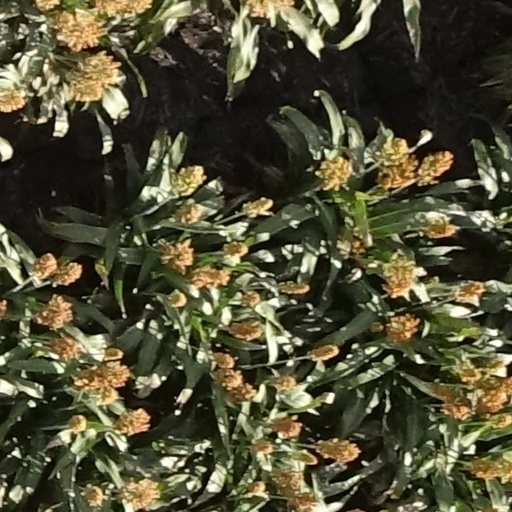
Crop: sorghum